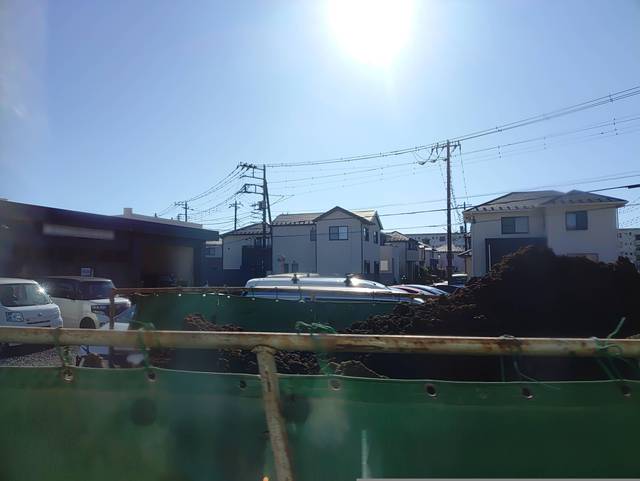
Region: Japan
Coordinates: 35.958, 139.562